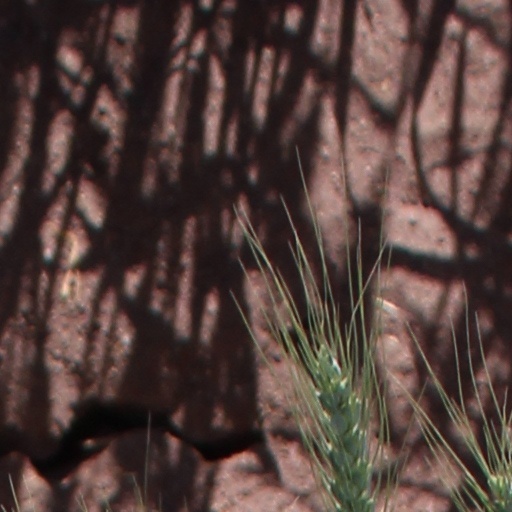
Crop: wheat